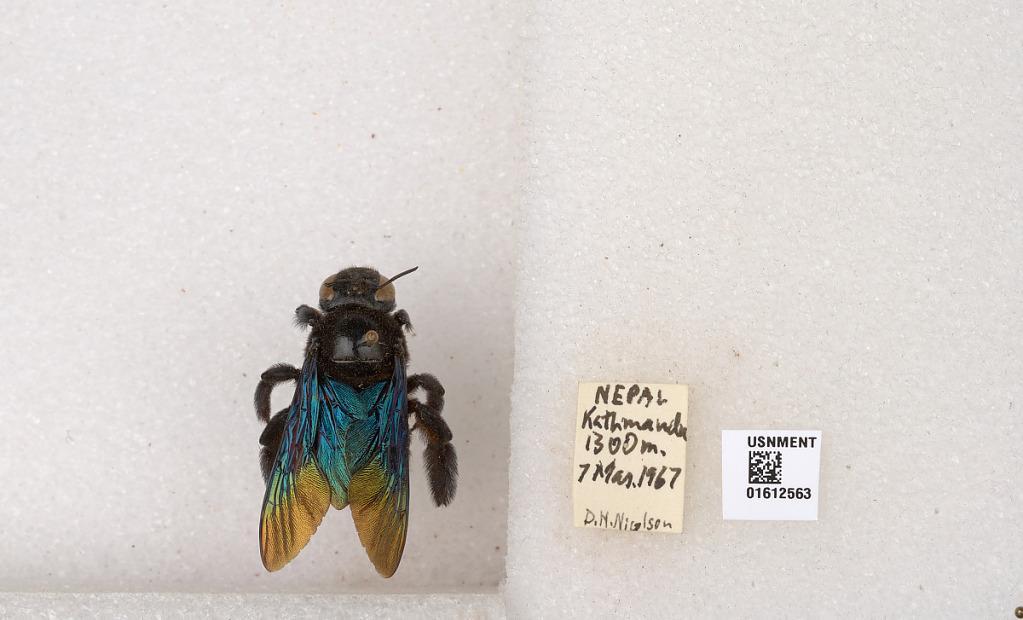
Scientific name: Xylocopa
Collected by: D. Nicolson
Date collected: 1967-3-7
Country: Nepal
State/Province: Central Region
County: Bagmati Zone
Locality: Kathmandu